Pampas Grande

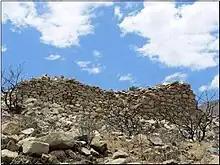
Kajur Archaeological Site.

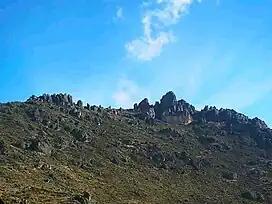
Canchón Summit.

The archaeological site of Kajur,6 located at 1250 masl, evidences one of the oldest human settlements in this part of the Cordillera Negra by hunters and gatherers. The ancient man from the Casma Valley came as a hunter and later became sedentary, developing the domestication of plants and auquénidos establishing himself in permanent places. The archaeological site of Cuchicoto located near the summit of Canchón shows the influence of Recuay culture during the Early Intermediate.